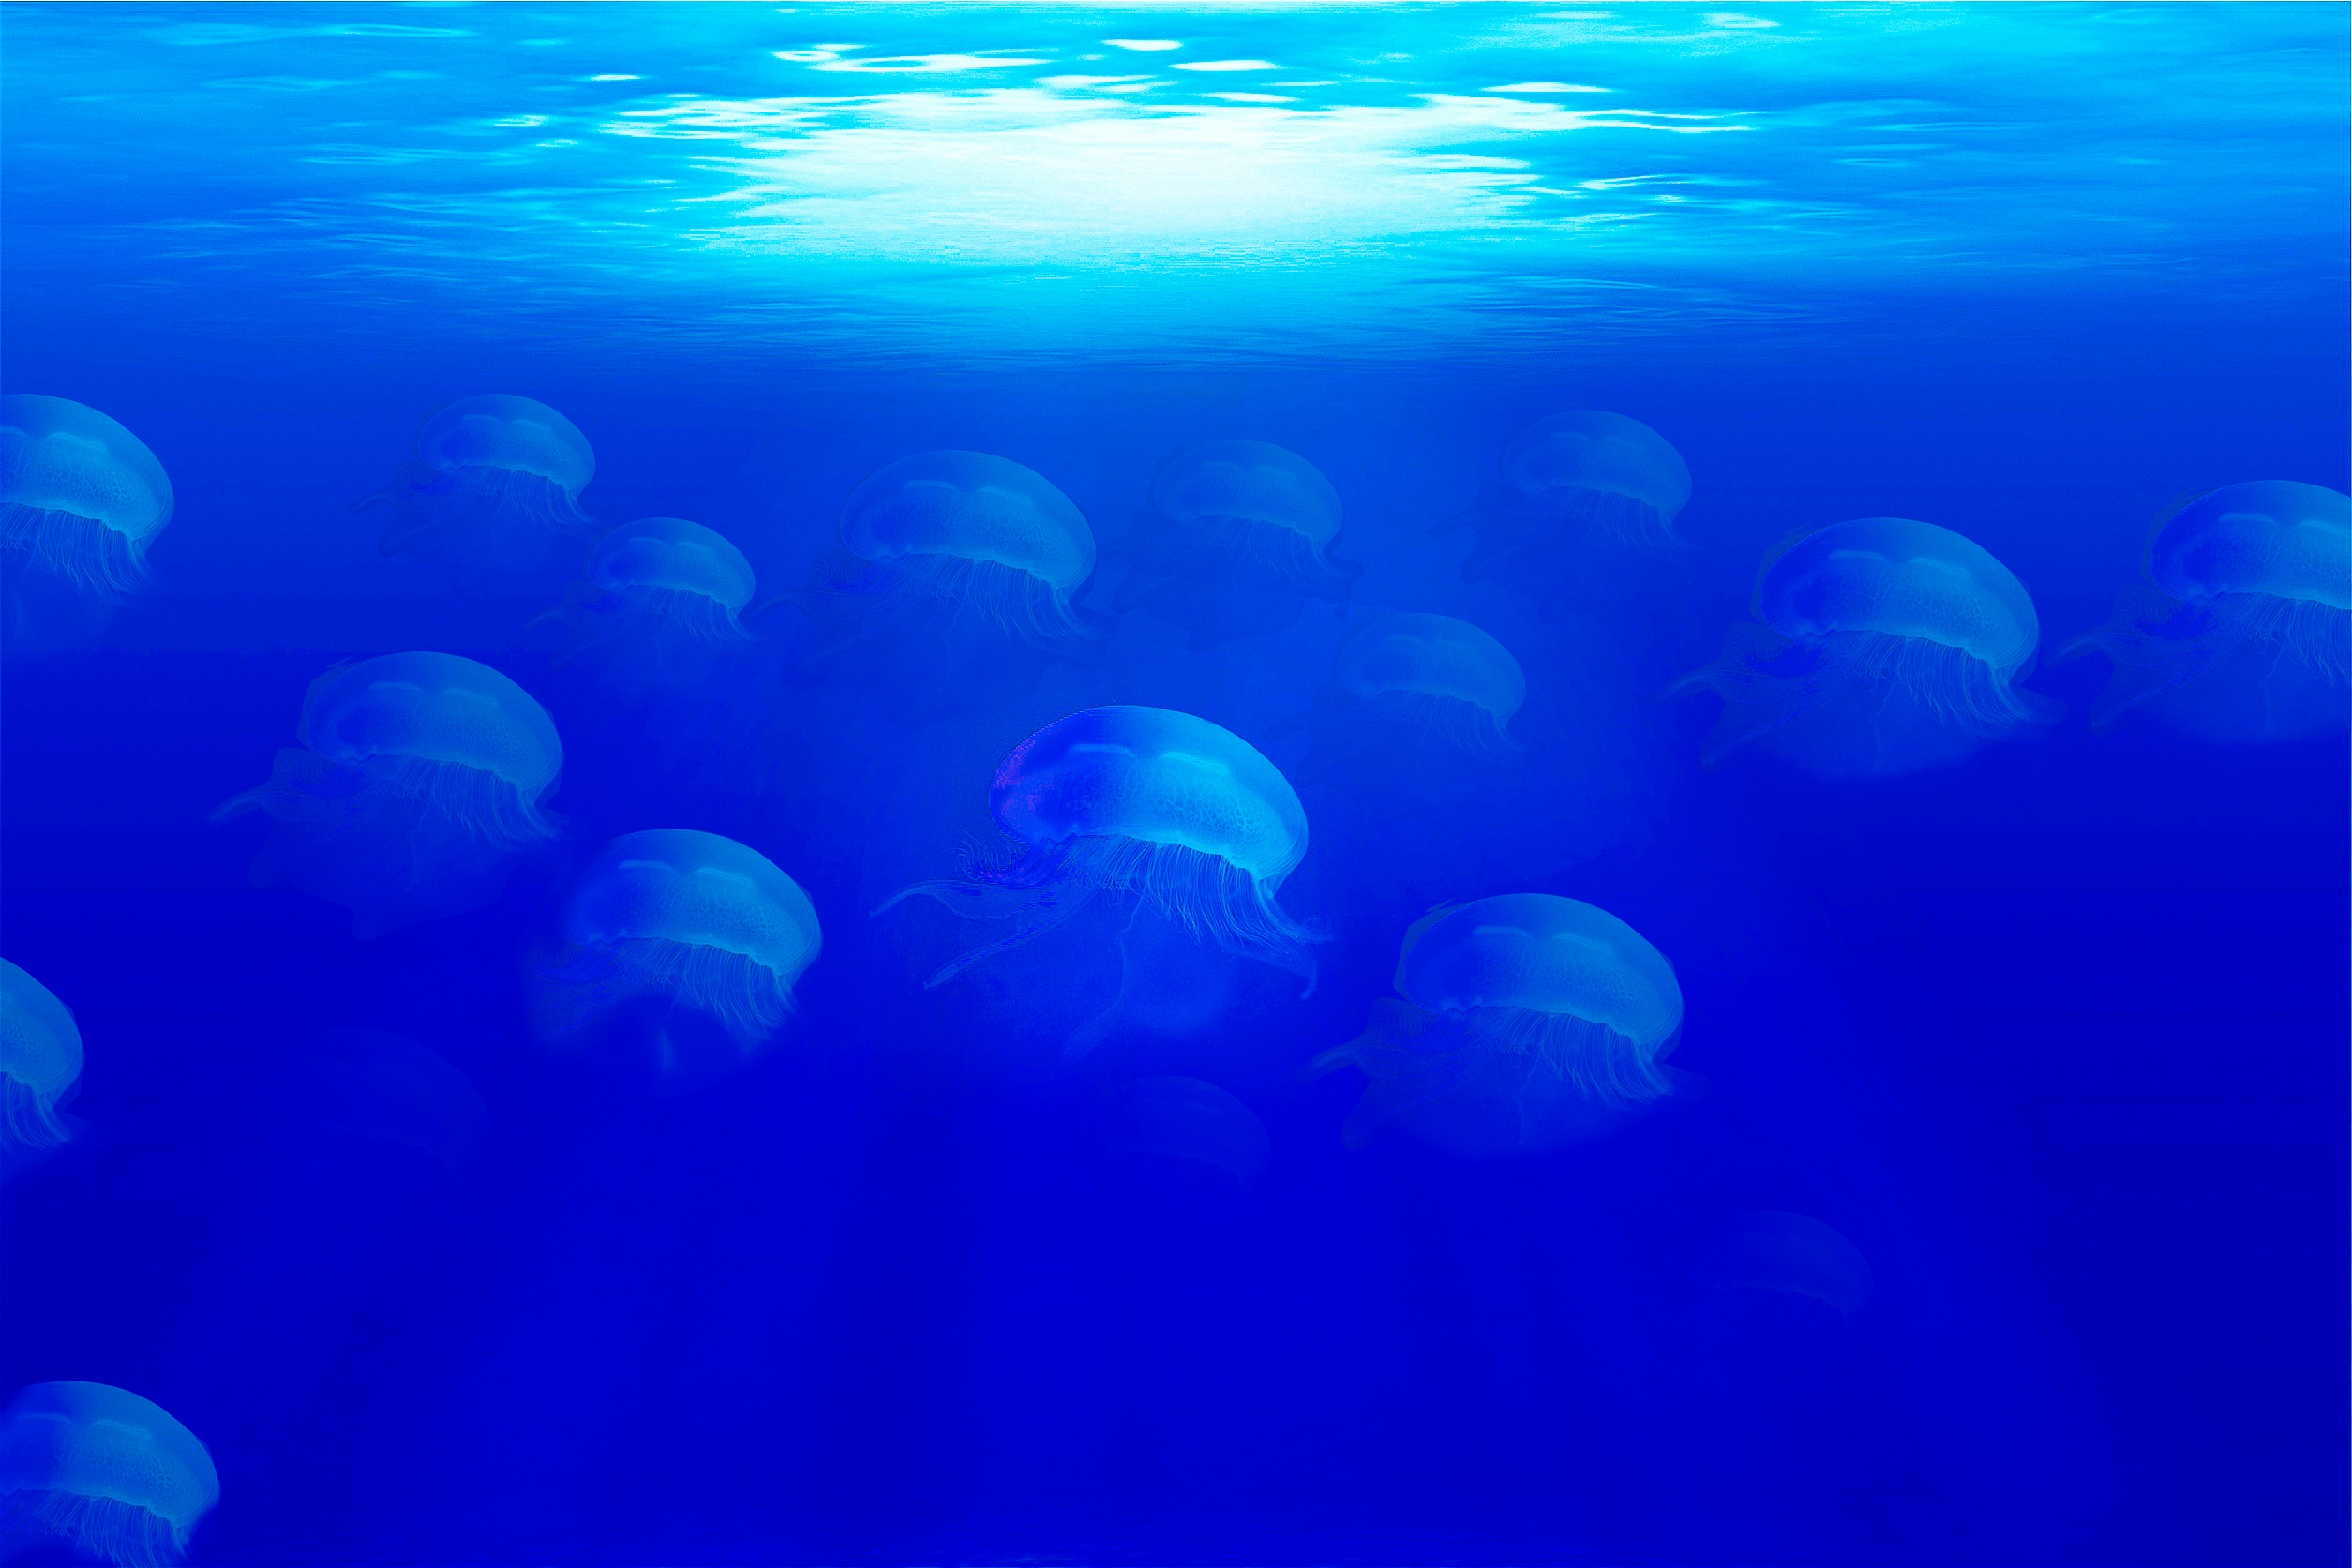
sea, water, ocean, group, underwater, biology, jellyfish, blue, movement, invertebrate, cnidaria, picture, marin, marine animal, seabed, marine biology, marine invertebrates